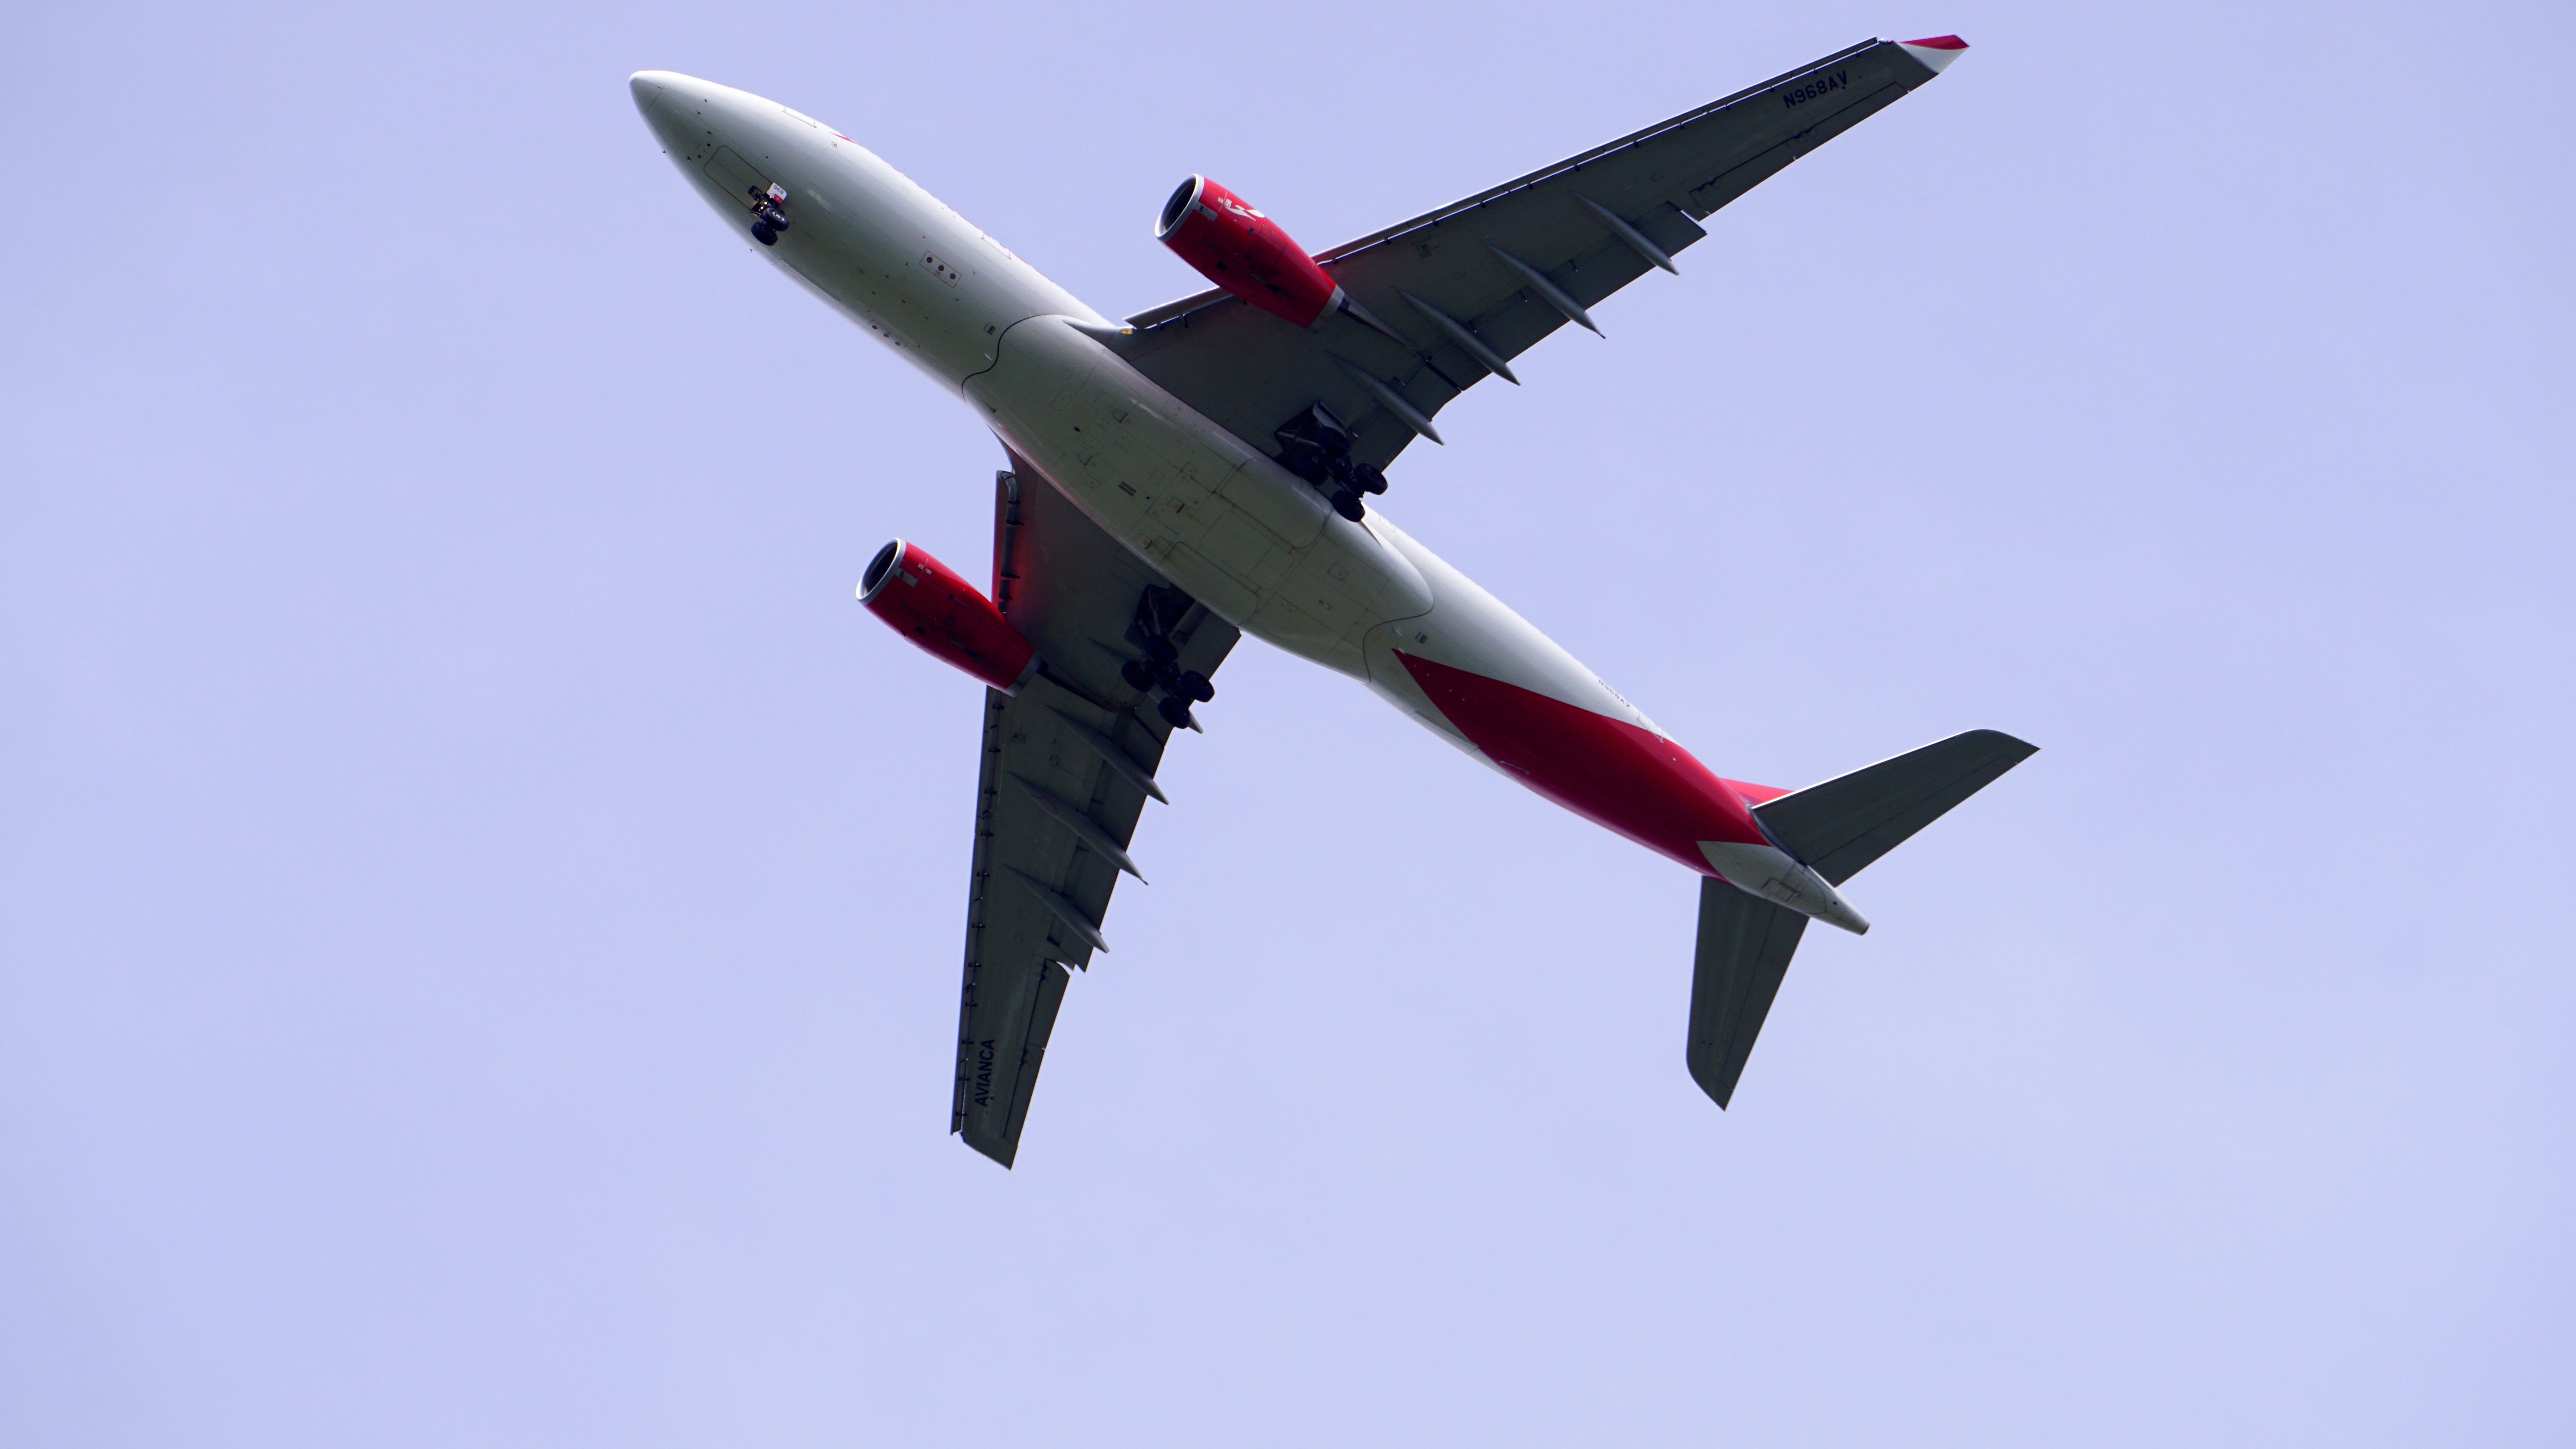
silhouette, wing, sky, air, fly, airplane, plane, aircraft, jet, transportation, transport, vehicle, airline, aviation, flight, toy, modern, airliner, airbus, takeoff, air show, air force, jet aircraft, airbus a330, aerobatics, boeing 777, model aircraft, monoplane, air travel, atmosphere of earth, wide body aircraft, aircraft engine, general aviation, air racing